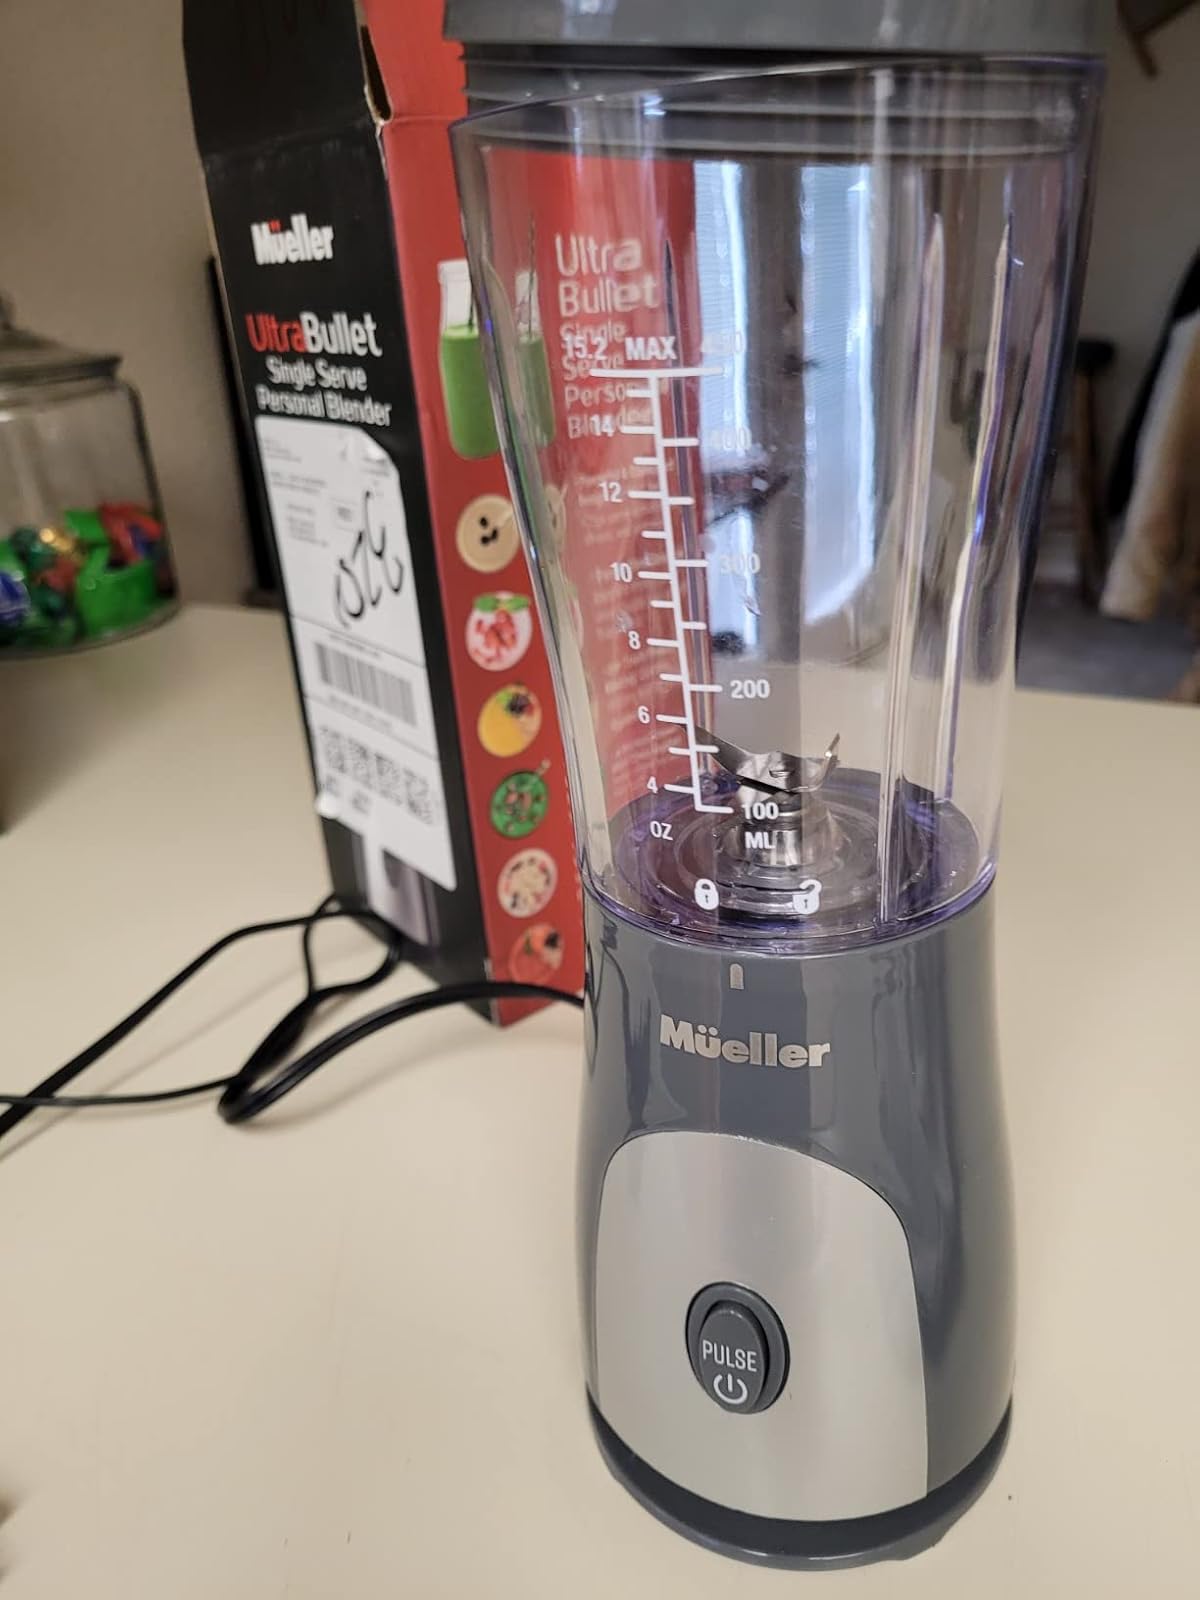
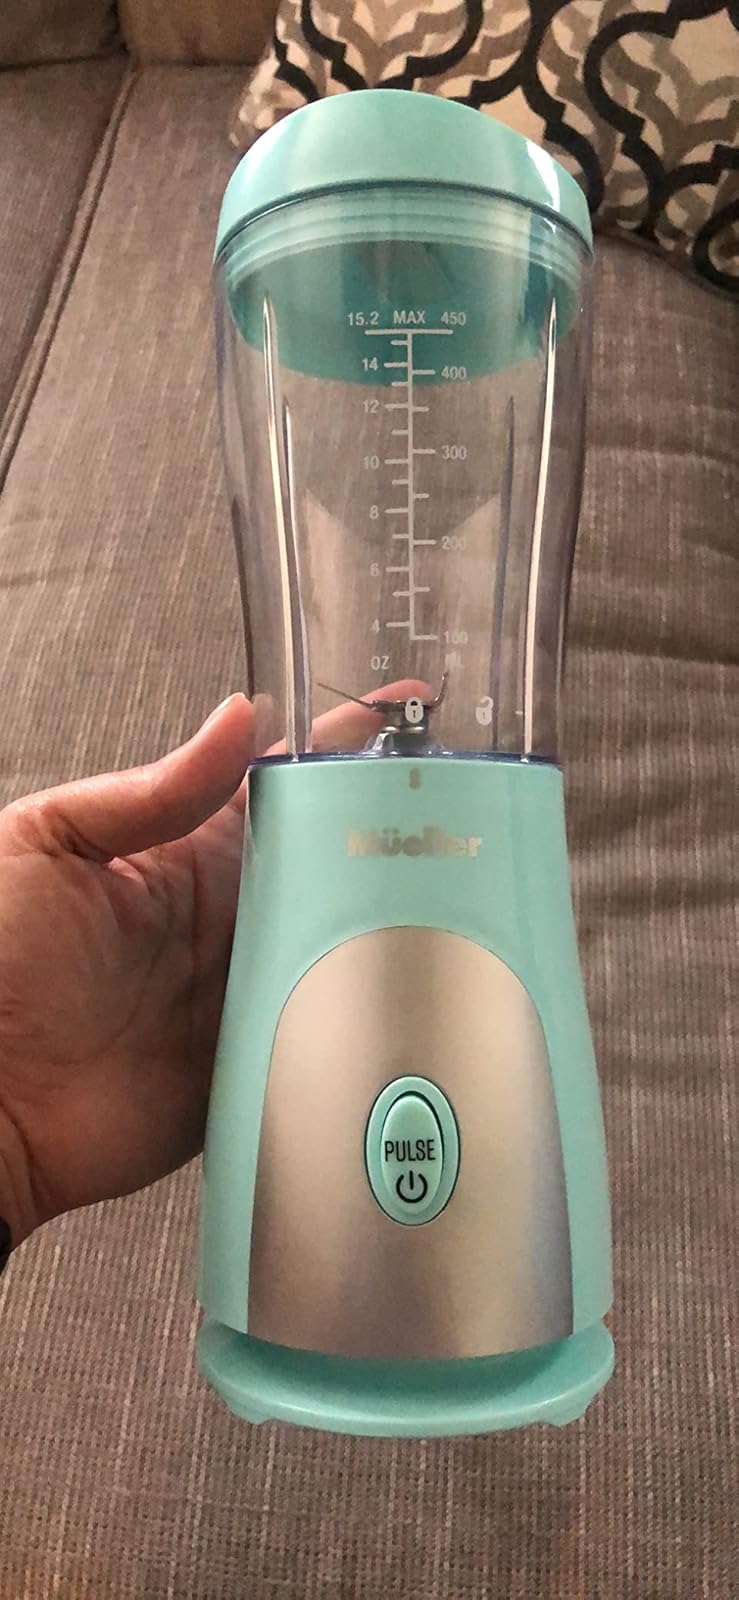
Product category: items_blender
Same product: no